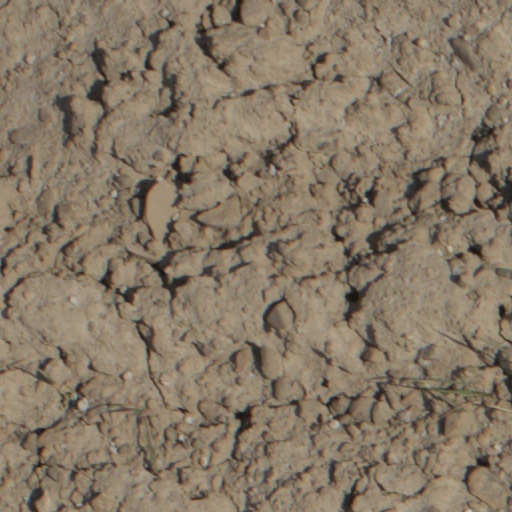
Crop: wheat